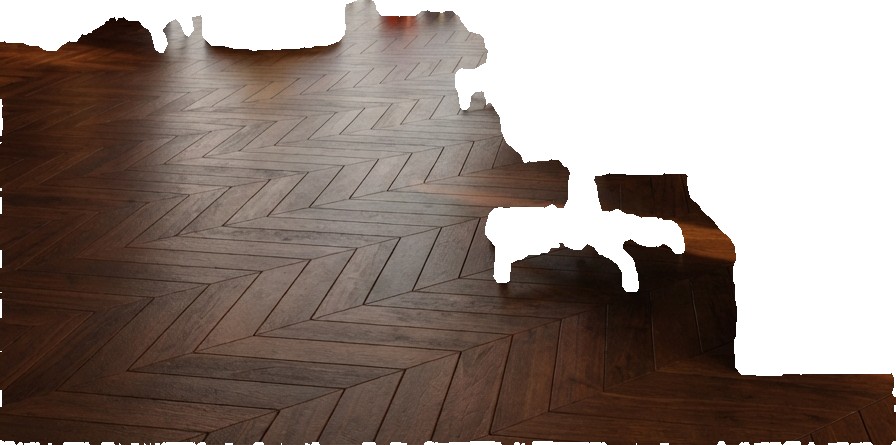
Surface category: floors